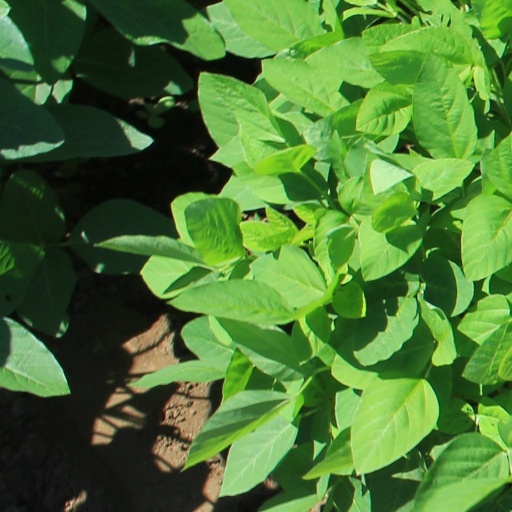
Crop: soybean